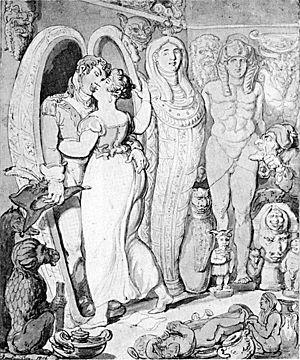
Le terme égyptologie désigne un champ d'étude privilégié dans certaines branches des sciences humaines. Ce champ d'étude s'intéresse spécifiquement à la zone géographique dénommée Égypte aujourd'hui et couvre, habituellement, les périodes pré-pharaoniques et antiques.